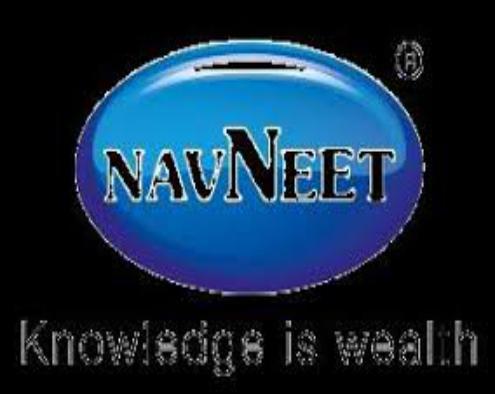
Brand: navneet
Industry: Necessities